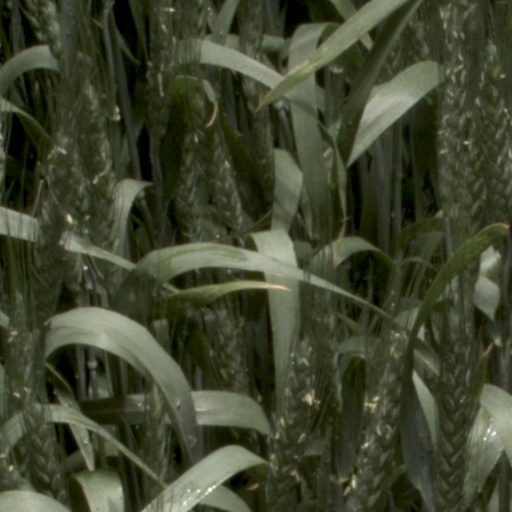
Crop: wheat